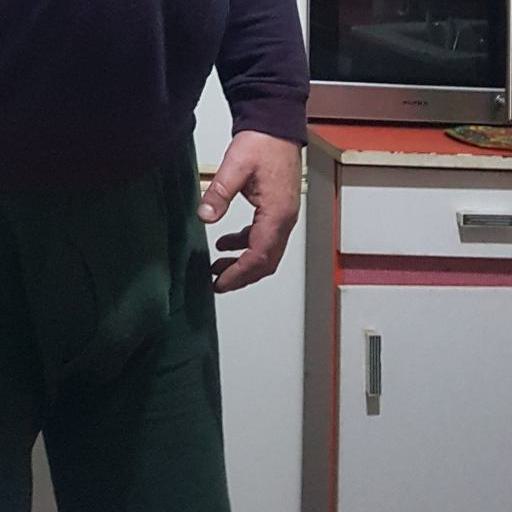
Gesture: no_gesture